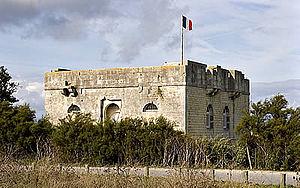
Le fort du Grouin, Loix - Île de ré - Charente-Maritime
Loix est une commune du sud-ouest de la France, située sur la côte nord de l'île de Ré, dans le département de la Charente-Maritime. Ses habitants sont appelés les Loidais et les Loidaises.
L’île de Ré est une île française située dans le golfe de Gascogne, au large des côtes aunisiennes.